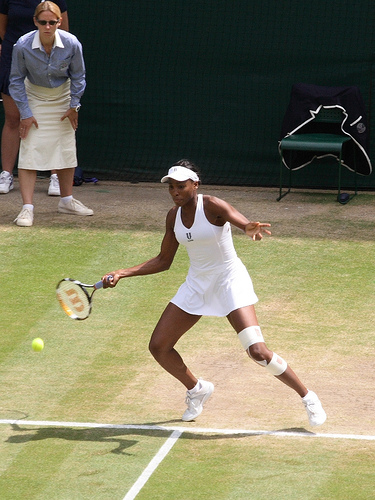
người phụ nữ mặc váy trắng đang chơi tennis trên sân